The Soaring Maiden

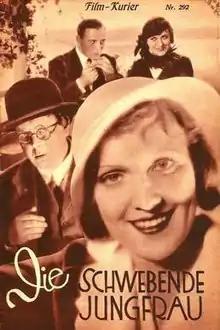

The Soaring Maiden (German: Die schwebende Jungfrau) is a 1931 German comedy film directed by Carl Boese and starring Lissy Arna, S.Z. Sakall and Dina Gralla. It was shot at the Halensee Studios in Berlin. The film's sets were designed by the art director Franz Schroedter.